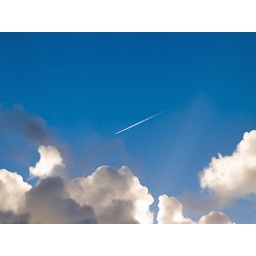
airplane track in the morning sky